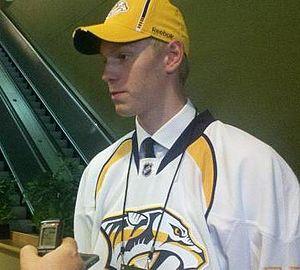
Magnus Hellberg est un joueur professionnel suédois de hockey sur glace. Il évolue au poste de gardien de but.